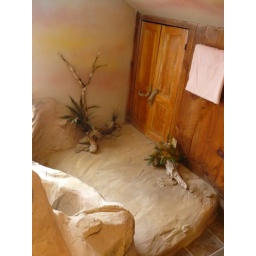
View from sink area toward towel closet. Walls and ceiling painted in desert sunset.